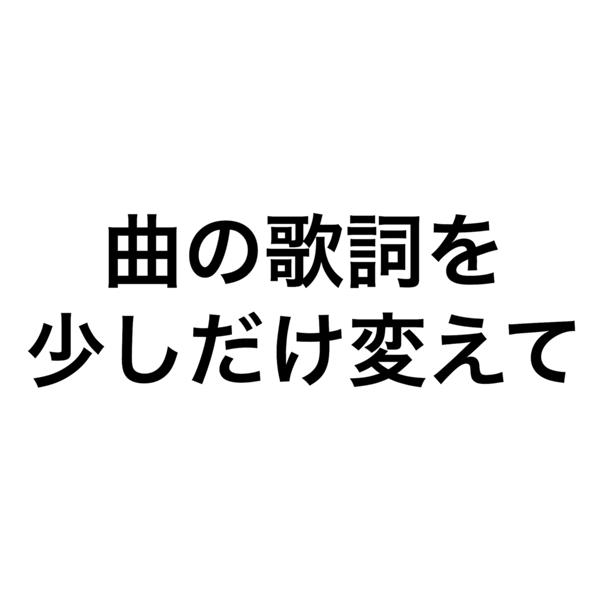
回答: ヅラSHOCK!ズレてヅラが落ちてくる